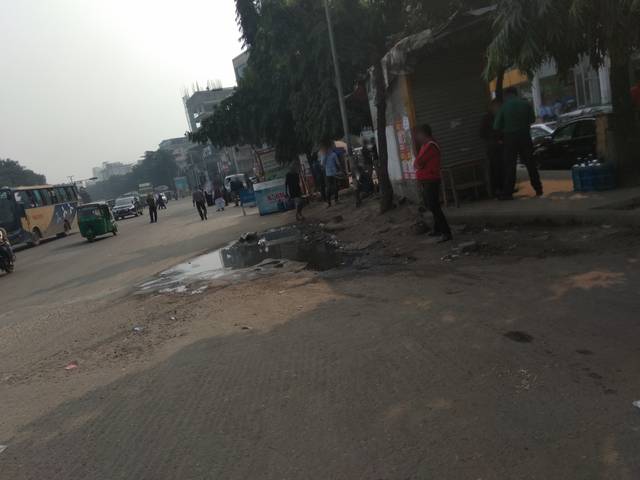
Region: Bangladesh
Coordinates: 23.861, 90.4